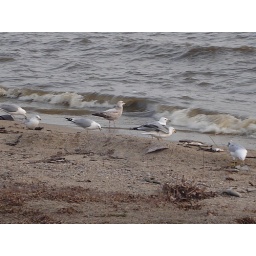
I noticed one of the birds with a little brown in the feathers.